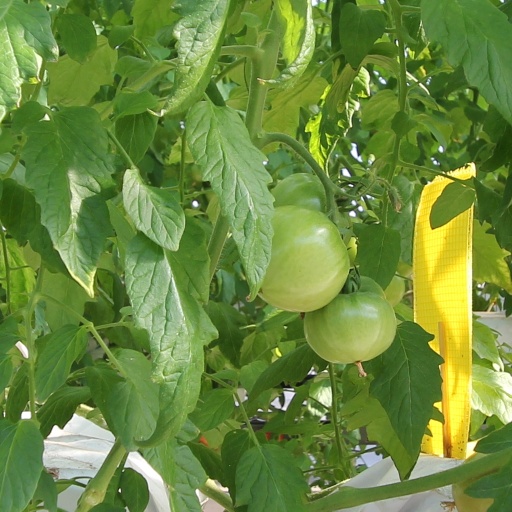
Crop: tomato